USS Tarawa (LHA-1)

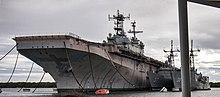
"Tarawa" laid up at Pearl Harbor, 2013.

On 17 January 2001 during her WESTPAC deployment the Tarawa lost her port anchor and chain while visiting Hong Kong. The anchor loss was due to a brake failure during a routine procedure to anchor the ship in Victoria Harbor. EOD (Explosive Ordnance Disposal) personnel attached to the ship, who were scuba certified, were tasked with locating the anchor and did find it. A local barge-crane company was then hired to pull up the anchor but was ultimately unsuccessful in relocating the anchor. The Navy used a video of this loss as a training tool to prevent similar incidents.